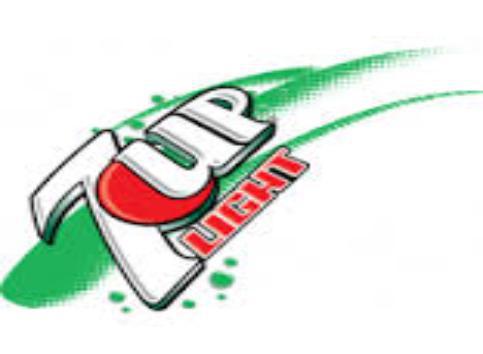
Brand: Cherry 7Up
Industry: Food